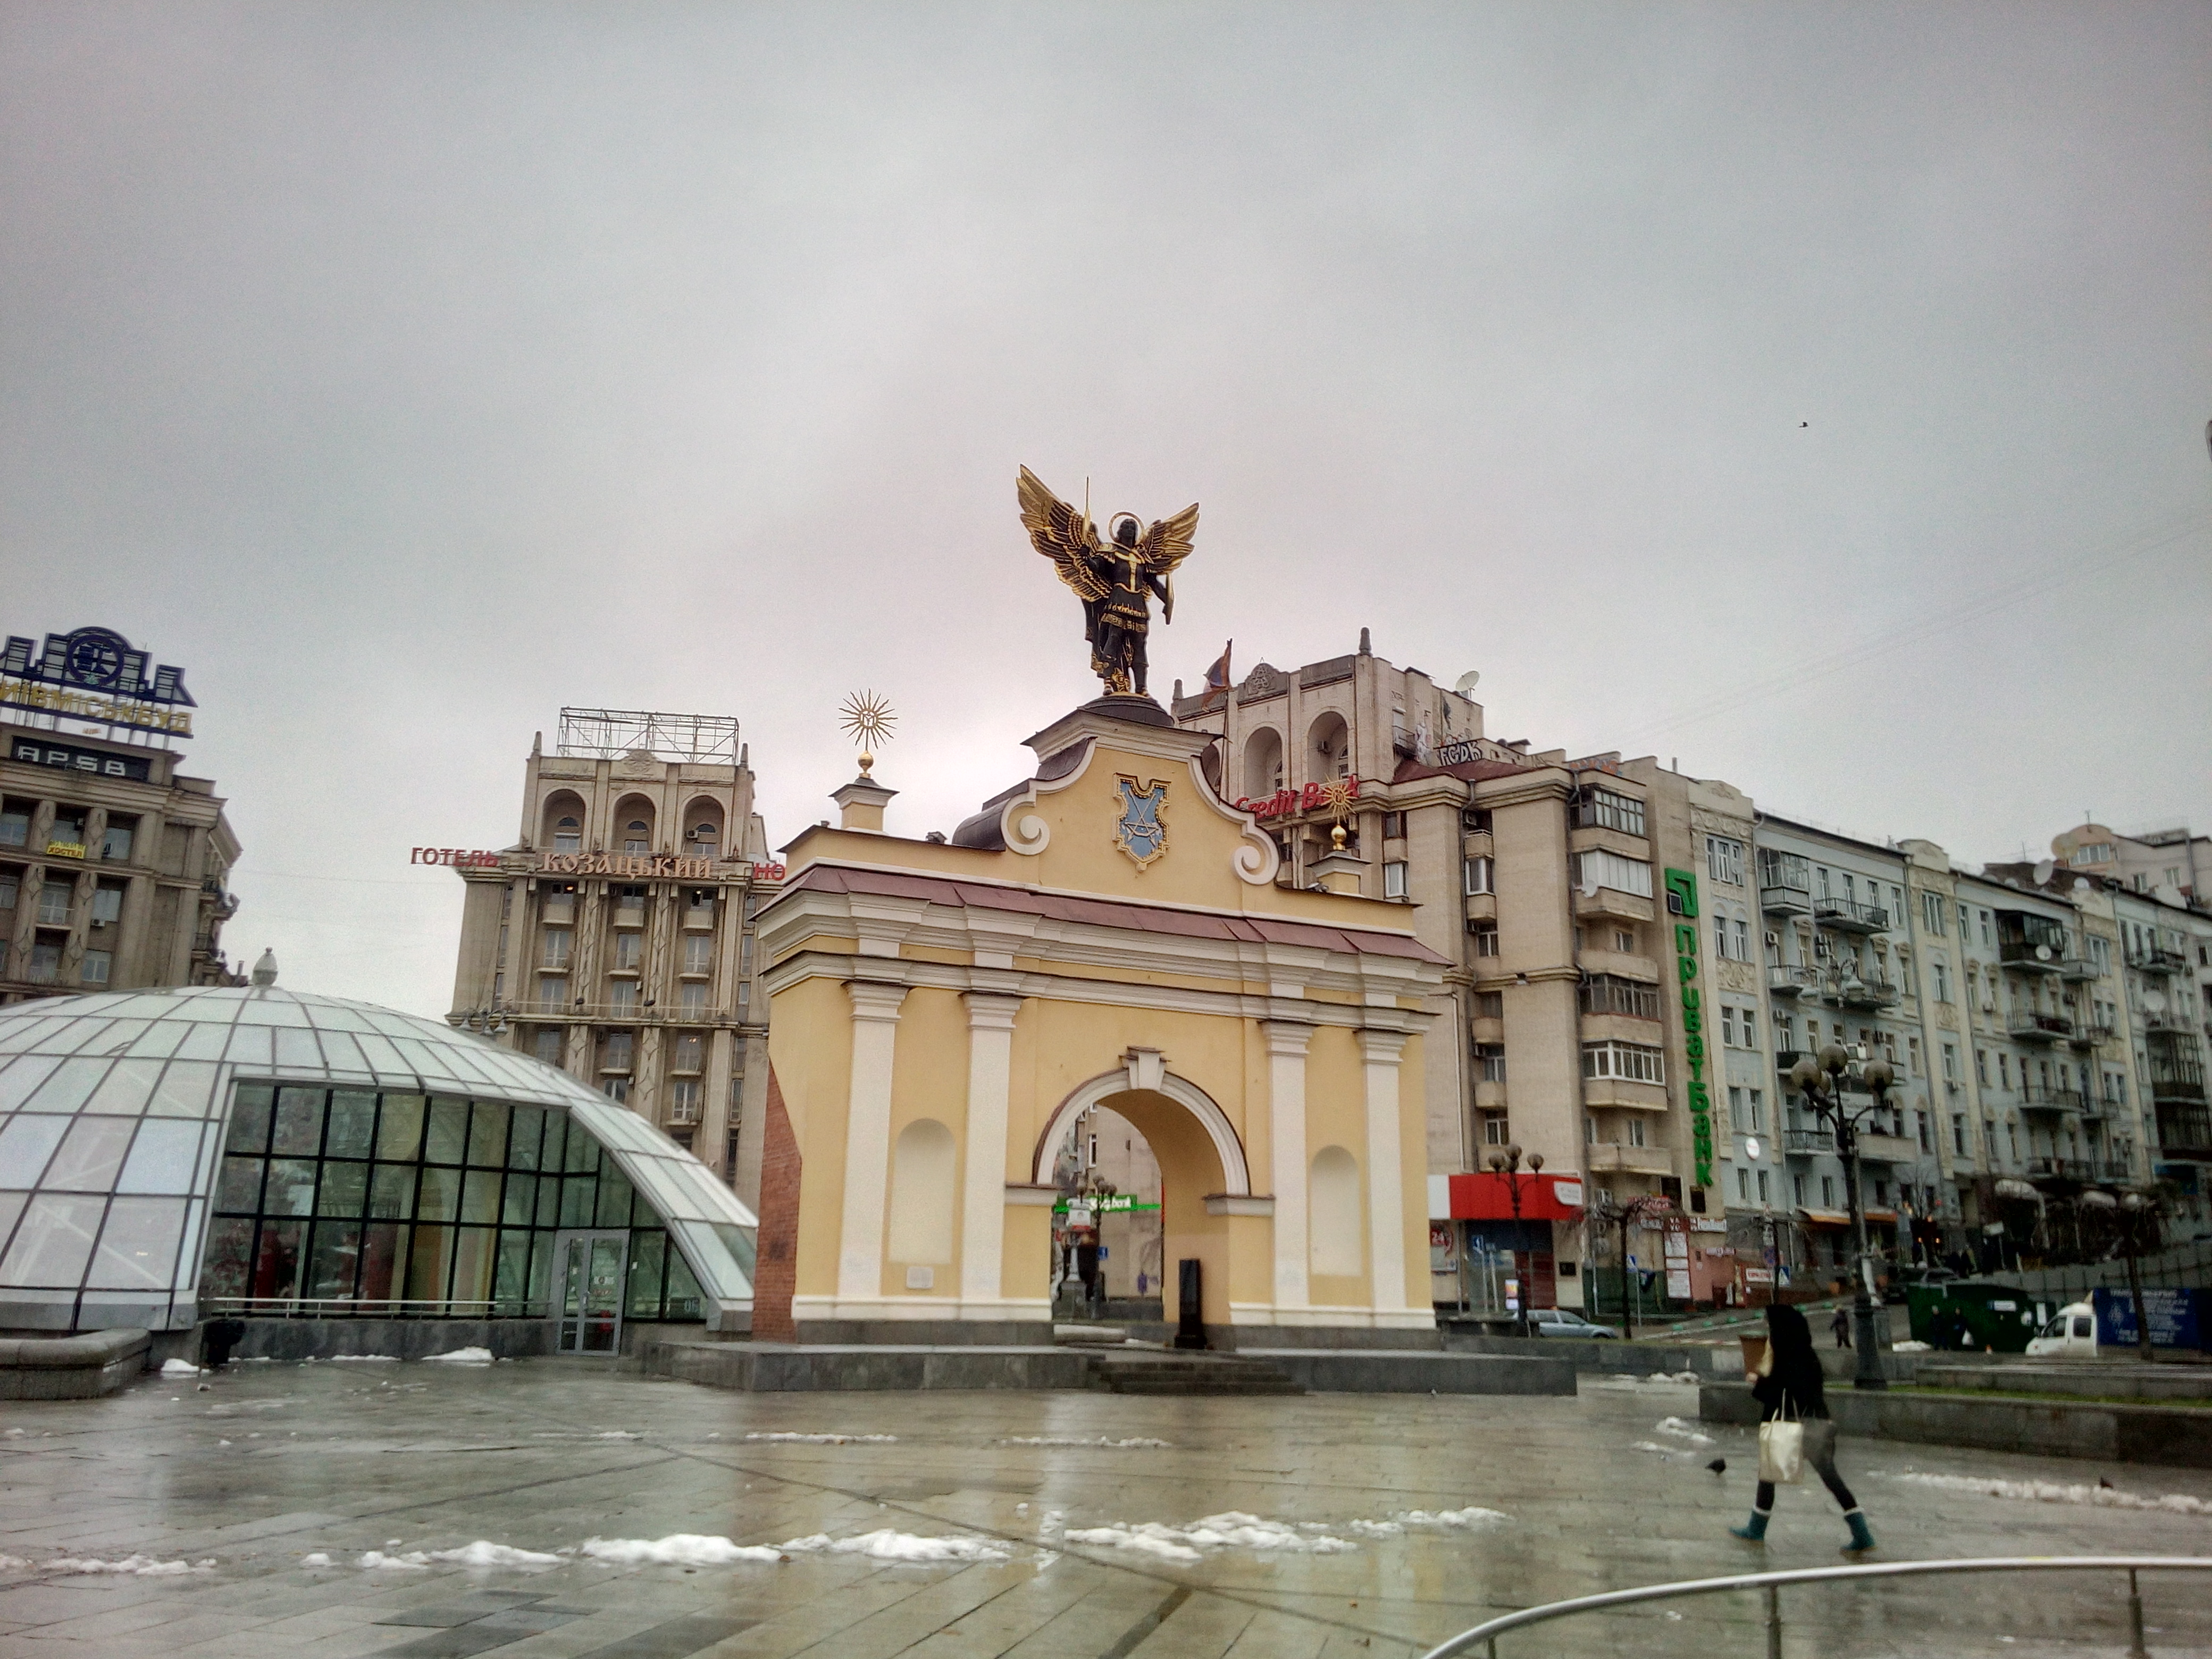
city, town square, sky, landmark, urban area, plaza, building, town, metropolis, metropolitan area, tourist attraction, monument, statue, facade, downtown, tourism, street, window, arch